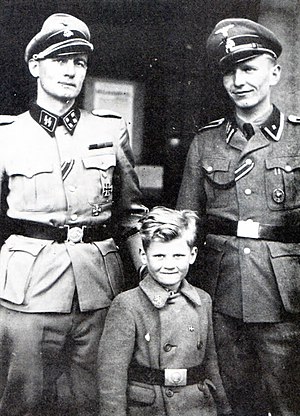
Christian Frederik von Schalburg
"Christian Frederik von Schalburg var en dansk officer, som gjorde tjeneste på tysk side under 2. verdenskrig. Han var leder af Frikorps Danmark. Han var gift med Helga Schalburg og bror til Vera Schalburg og August Jean Schalburg. Ved sit ægteskab i 1929 fik han lov til at have ordet ""von"" i sit navn.